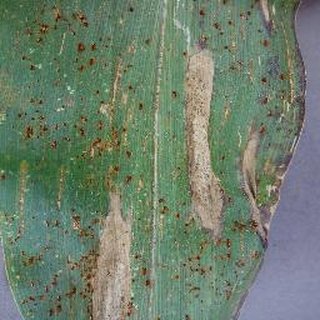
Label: corn_northern_leaf_blight